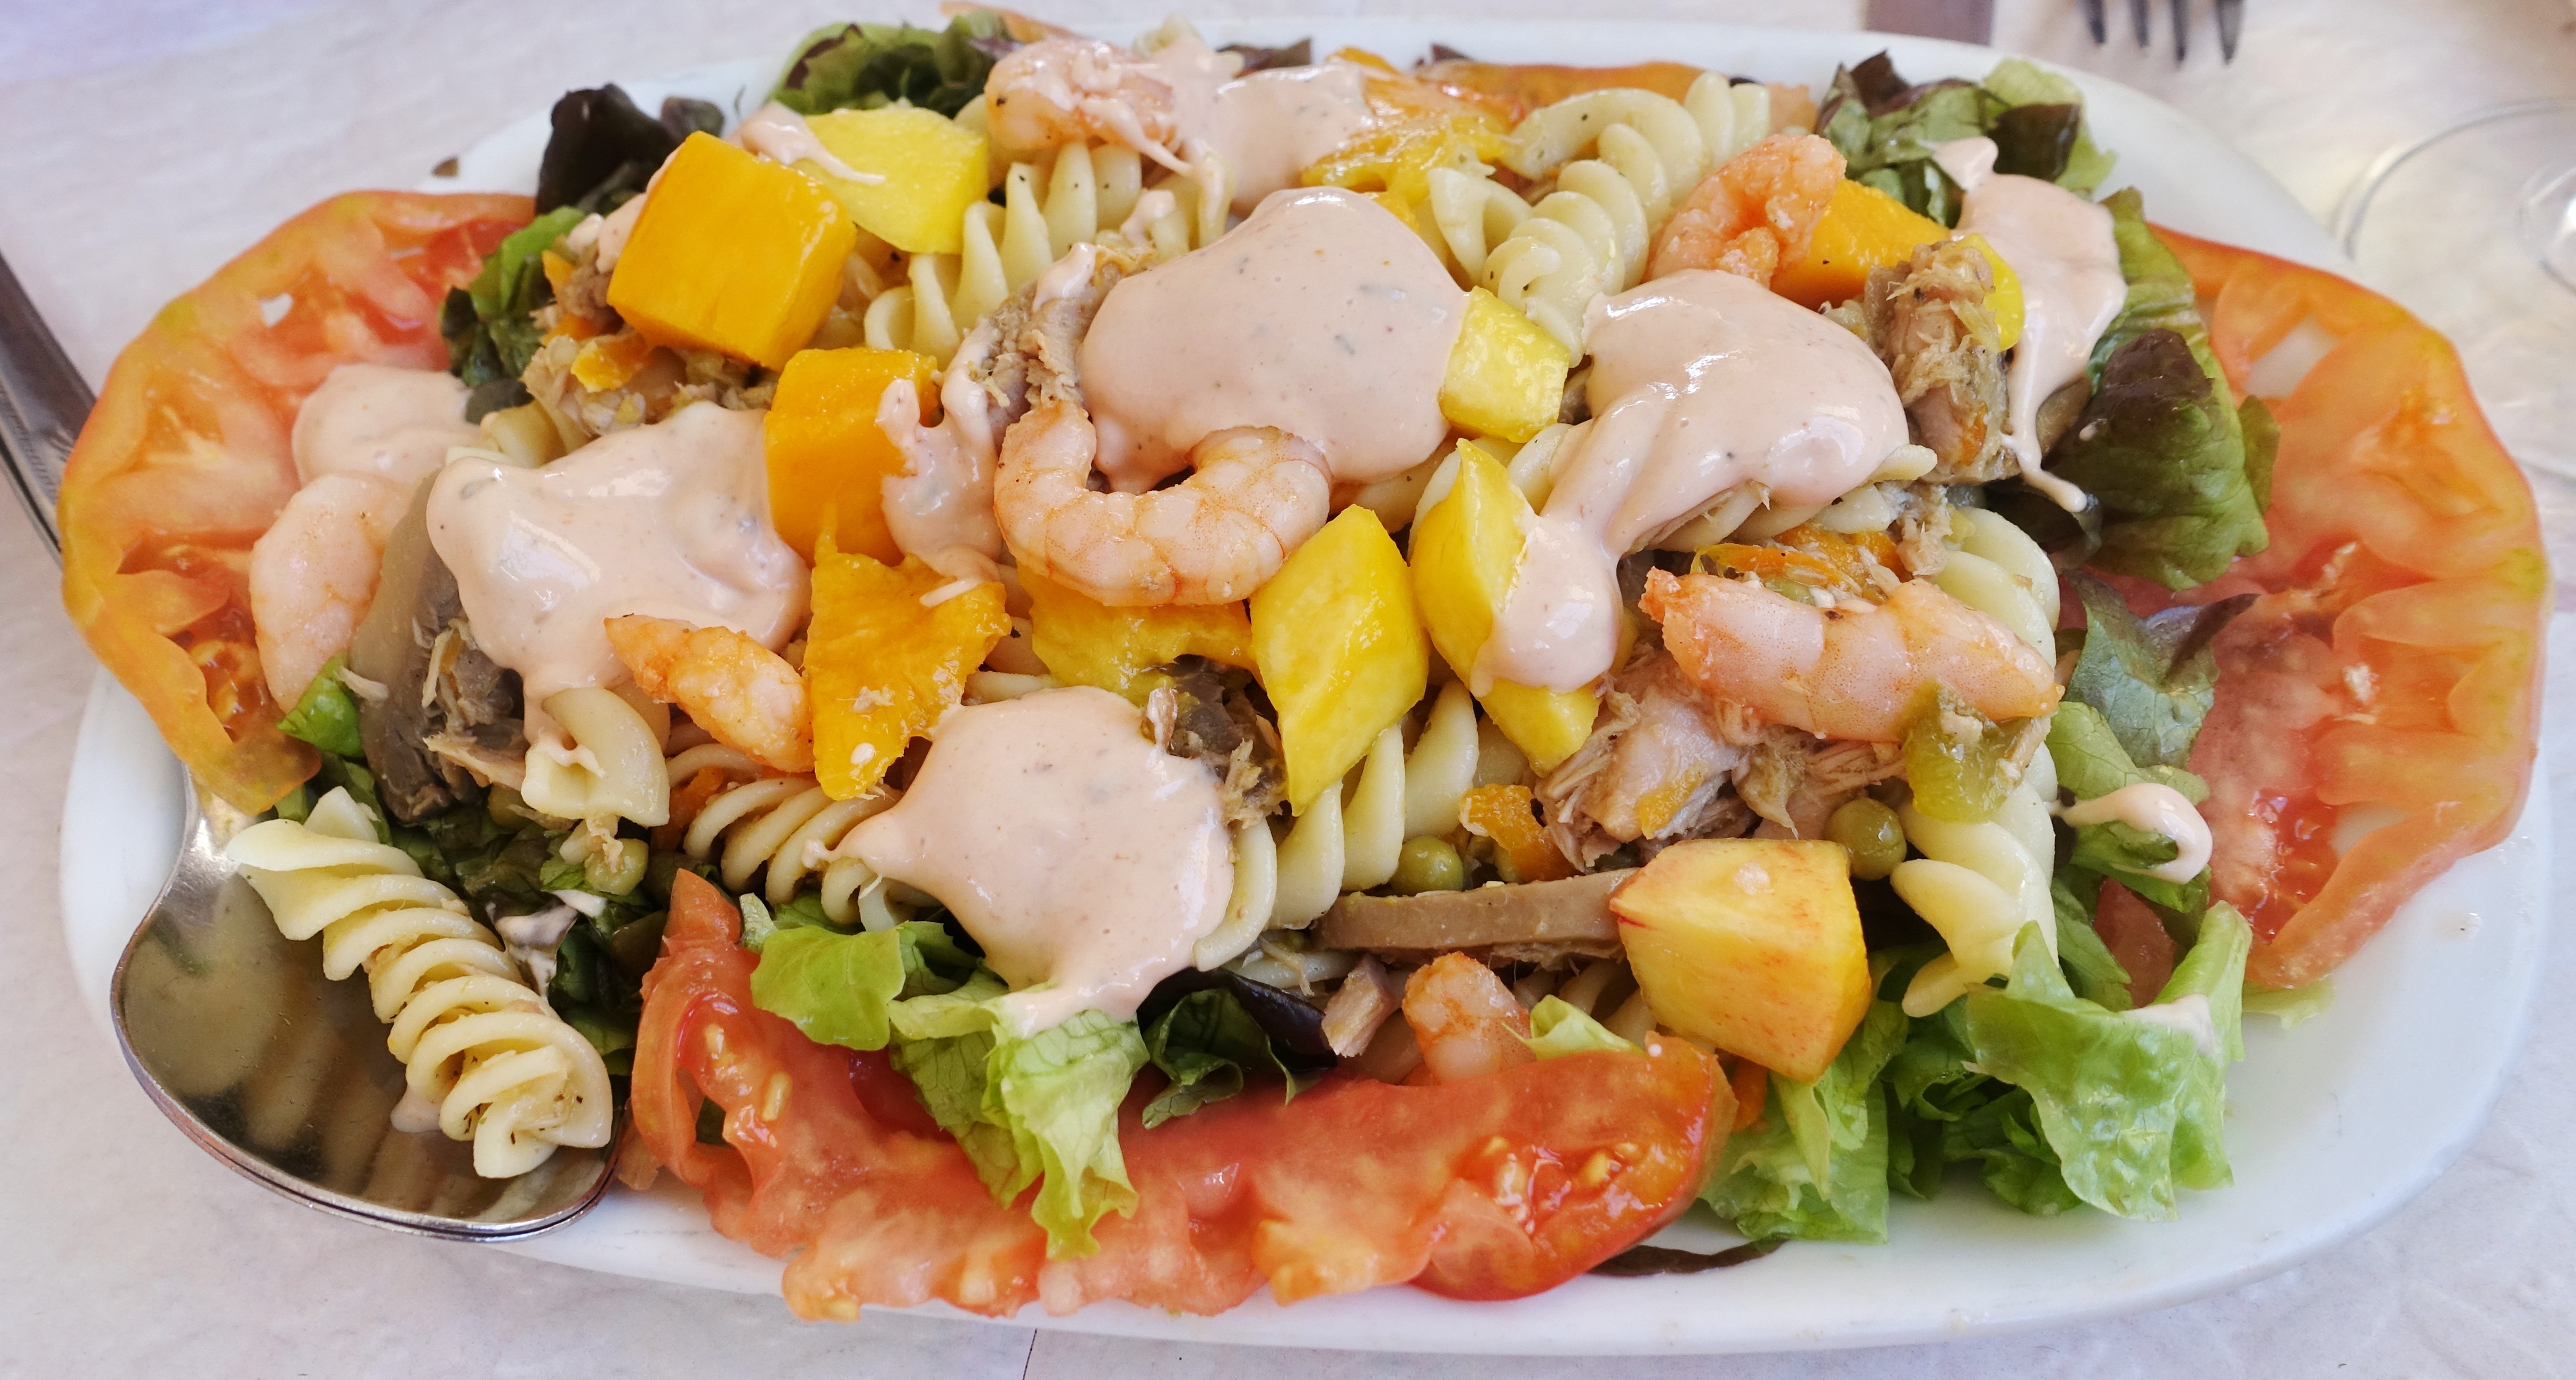
dish, meal, food, salad, produce, seafood, cuisine, pasta, tomato, takeaway, mango, dining, dressing, prawns, refreshments, first course, tiger shrimp, hors d oeuvre